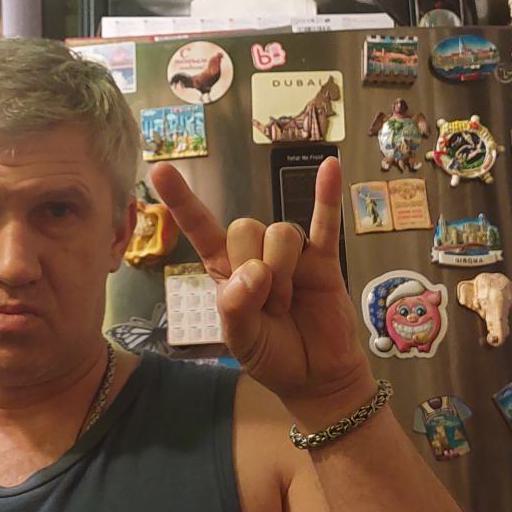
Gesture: rock